San Cayetano Church, Madrid

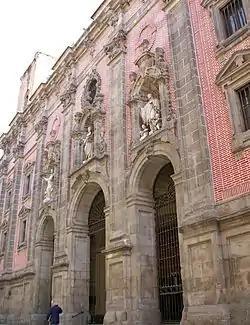

The Church of Saint Cajetan, known as the church of San Millán y San Cayetano is a Baroque church in Madrid, Spain.